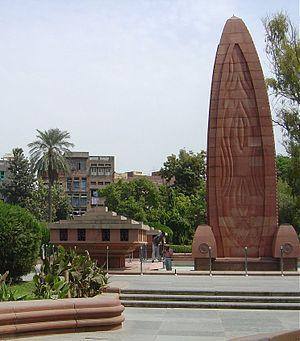
Le massacre d'Amritsar — connu aussi comme le massacre du Jalianwalla Bagh — tire son nom du jardin Jallianwala Bagh à Amritsar où, le 13 avril 1919, après trois jours de violences meurtrières commises dans cette ville contre des civils européens par des Indiens suiveurs de Gandhi, les soldats indiens du Raj britannique ouvrirent le feu sur un rassemblement politique non autorisé de gandhiens, tuant plusieurs centaines d'entre eux. Il est considéré comme un des événements qui ont amené la chute du Raj britannique.